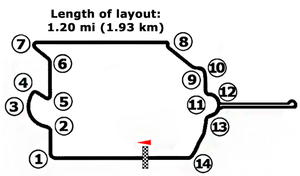
Le ePrix de Paris est une épreuve comptant pour le championnat de Formule E FIA. Elle a eu lieu pour la première fois le 23 avril 2016 sur le tracé provisoire du circuit des Invalides, à Paris.
Le circuit des Invalides est un circuit automobile temporaire tracé dans les rues de la ville de Paris autour de l'Hôtel des Invalides, dans le 7ᵉ arrondissement pour une épreuve du championnat de Formule E de la FIA. Pour l'occasion, un revêtement de bitume spécial est apposé sur les pavés historiques et est retiré après la course.
L'ePrix de Paris 2016, disputé le 23 avril 2016 sur le circuit des Invalides, est la dix-huitième manche de l'histoire du championnat de Formule E FIA. Il s'agit de la première édition de l'ePrix de Paris comptant pour le championnat de Formule E et de la septième manche du championnat 2015-2016.